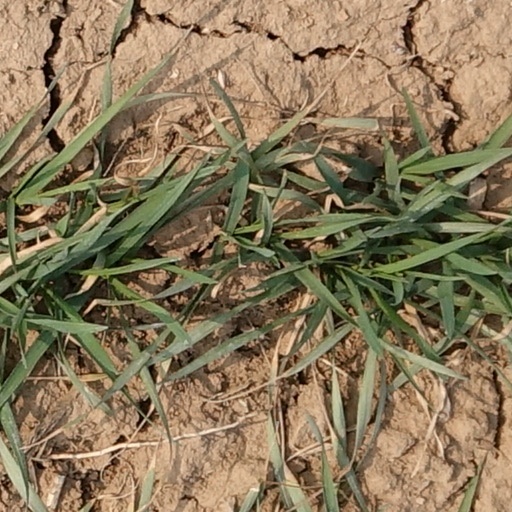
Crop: wheat